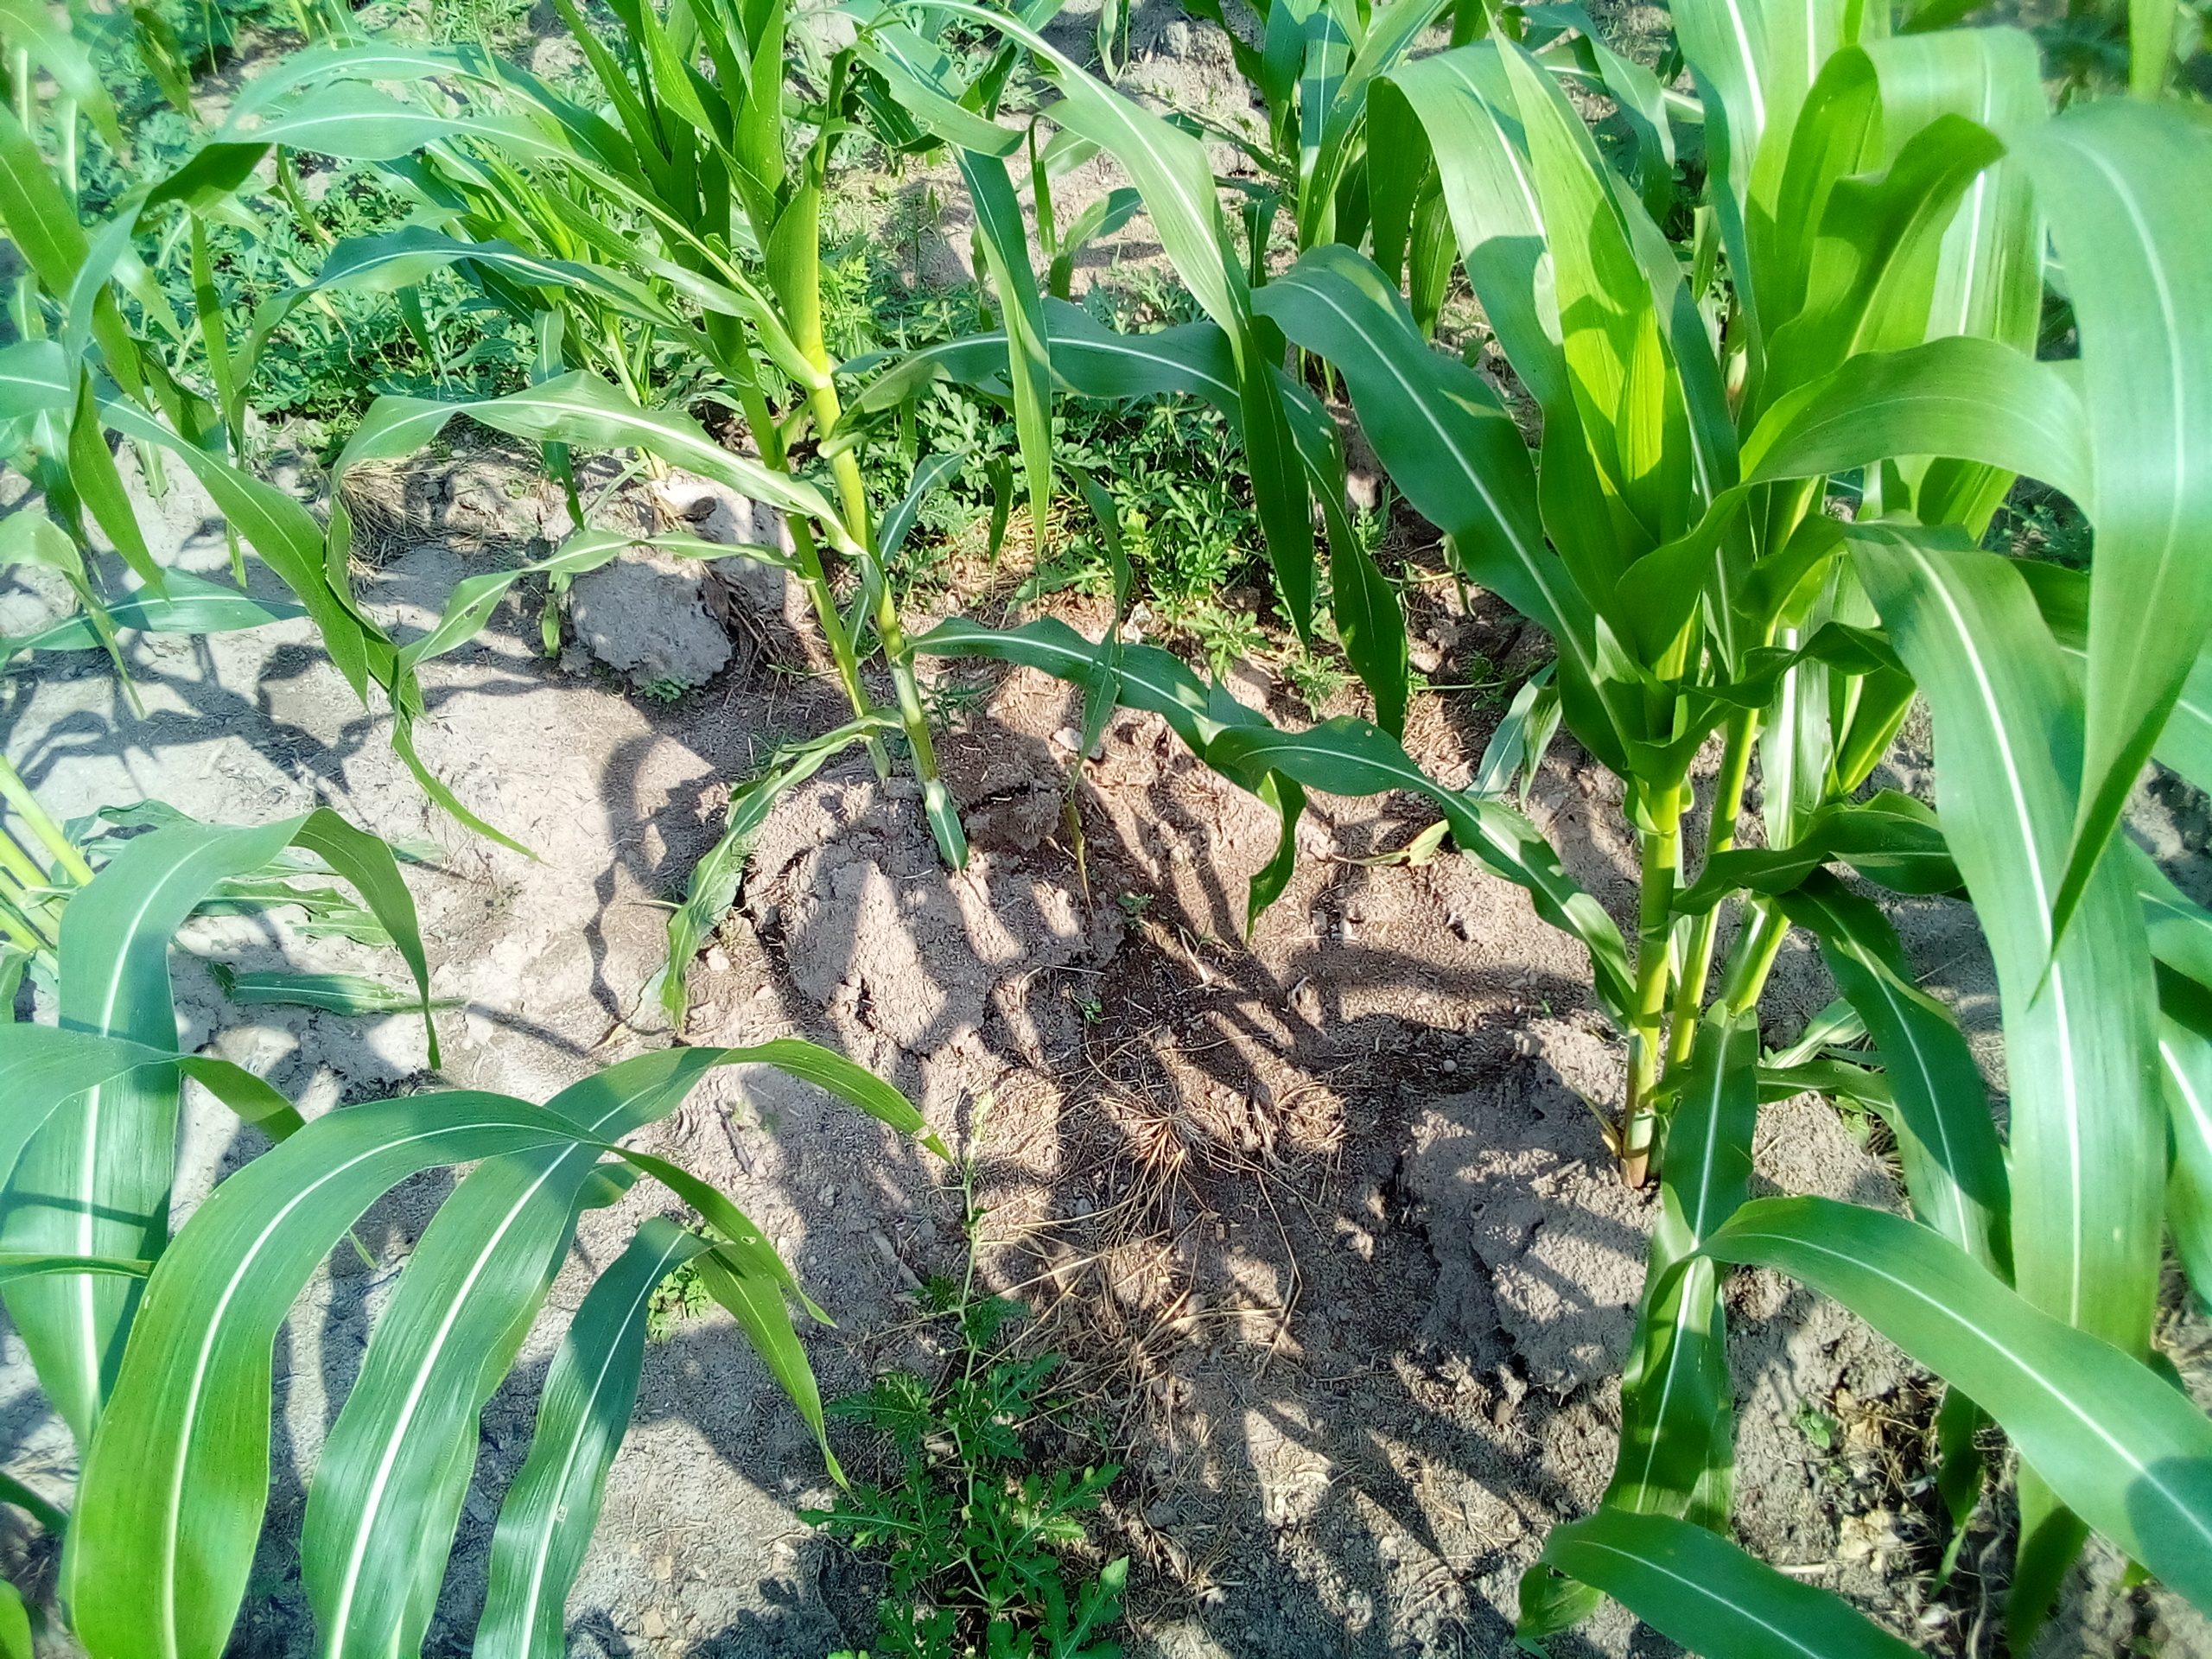
Label: healthy